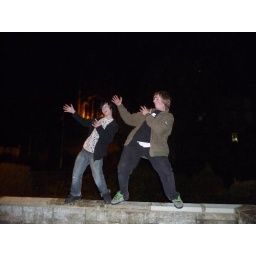
conor and dom dacneing on a wall in naisworth at the bus staion